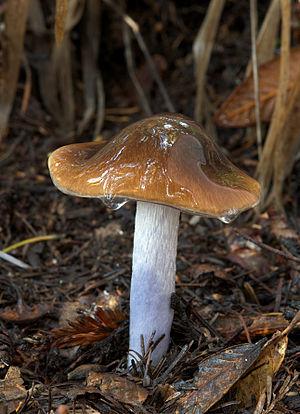
Cortinarius, de son nom vernaculaire en français le Cortinaire, est un genre de champignons basidiomycètes de la famille des Cortinariaceae, qui sont caractérisés par la présence fréquente sur le sporophore d'une « cortine », sorte de voile fin qui relie l'hyménophore au stipe. C'est un genre qui comprend une très grande variété d'espèces, soit plusieurs centaines. Certaines sont comestibles, d'autres toxiques.